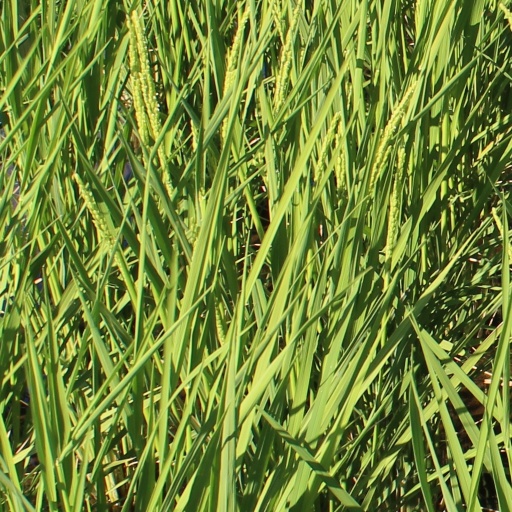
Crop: rice